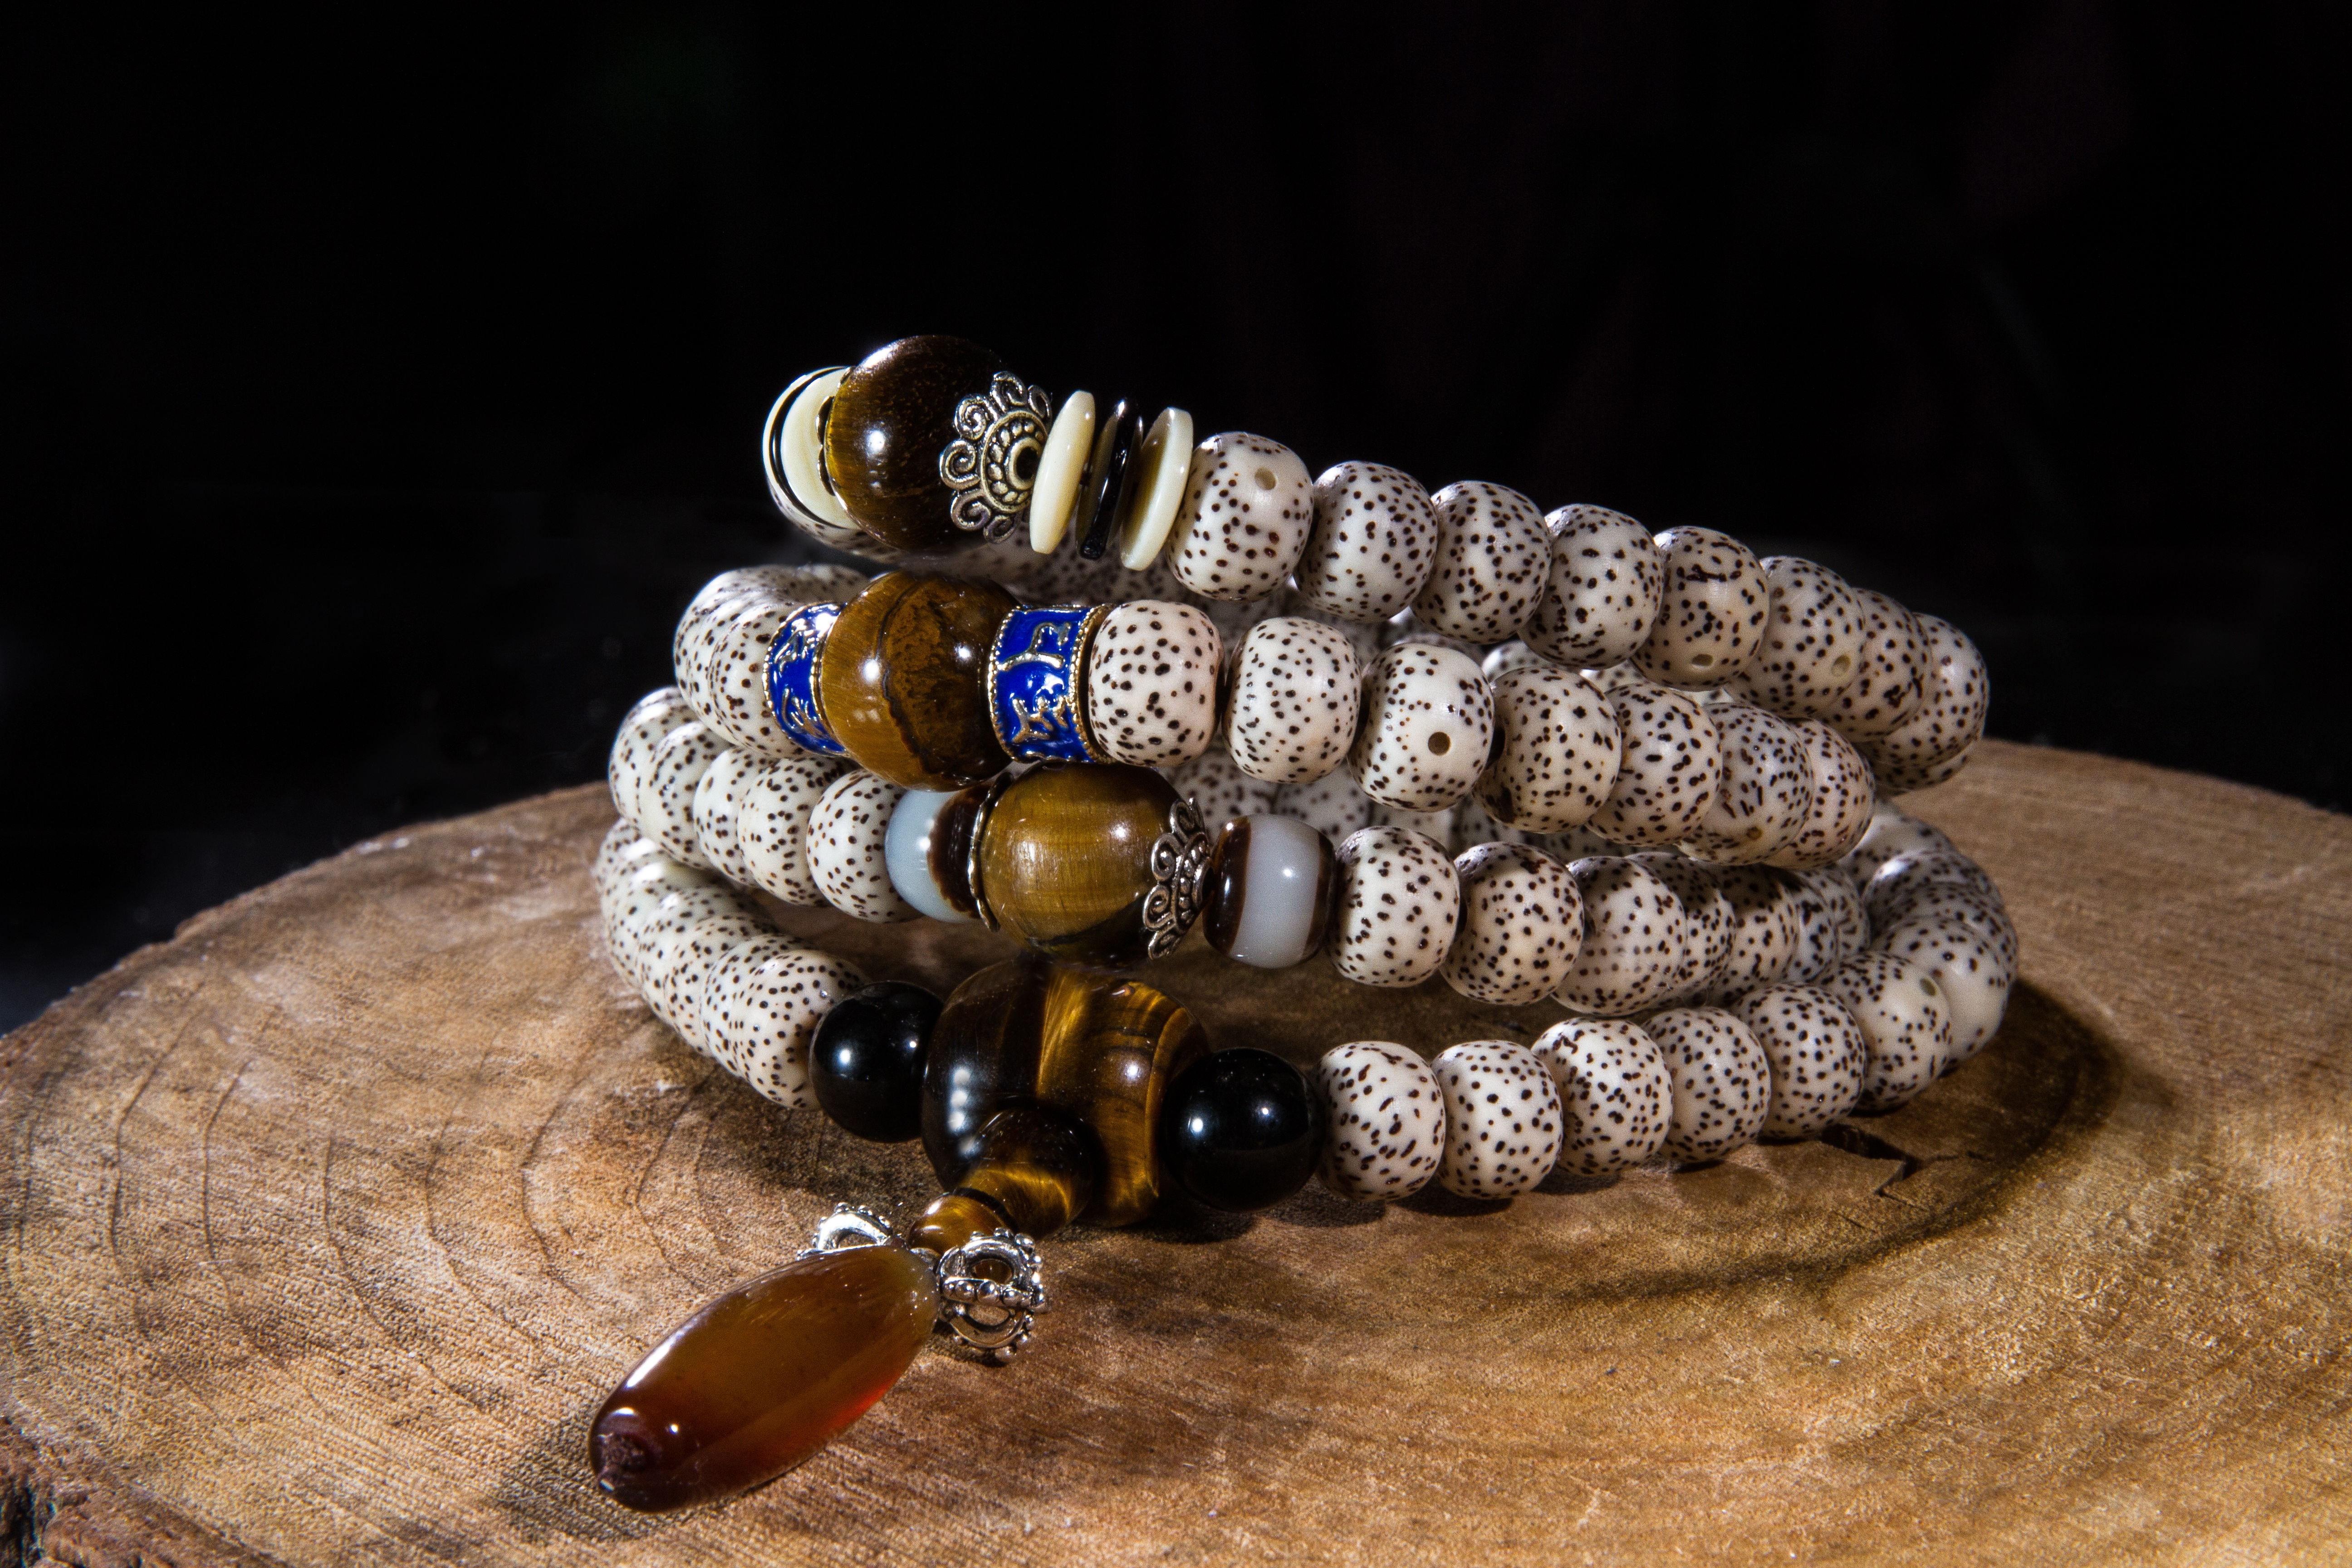
insect, religion, bead, jewelry, invertebrate, nepal, jewellery, pearl, macro photography, buddhist prayer beads, moon and stars bodhi, fashion accessory